The Buszy

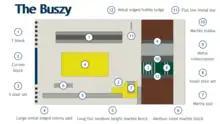
The layout of the Buszy

Since 1992, there have been many small events held at the Buszy by skateboarders in collaboration with local businesses and charities with both national and international professionals in attendance.